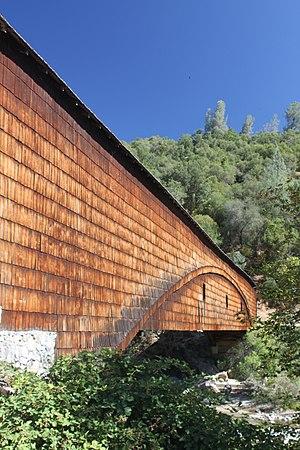
Le pont couvert de Bridgeport, en anglais Bridgeport Covered Bridge, est un pont routier couvert franchissant la Yuba. Il situé à French Corral, dans le comté de Nevada, en Californie, près de Bridgeport et au nord de Lake Wildwood. Construit en 1862 par David John Wood, il a été fermé au trafic routier en 1972, puis l'accès aux piétons a été interdit en 2011 en raison de problèmes de structure.